Takata-matsubara

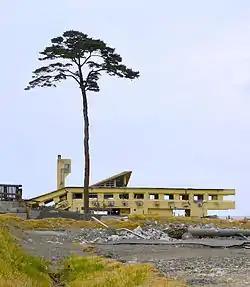
Miracle Pine Tree

The Takata Matsubara served its purpose on several occasions, protecting the settlement from tsunami caused by the 1896 Sanriku earthquake, 1933 Sanriku earthquake and the 1960 Valdivia earthquake. However, in the 2011 Tōhoku earthquake and tsunami, the tsunami was over 10 meters in height at this location, and almost the entire grove was completely swept away, with the exception of one lone pine tree.